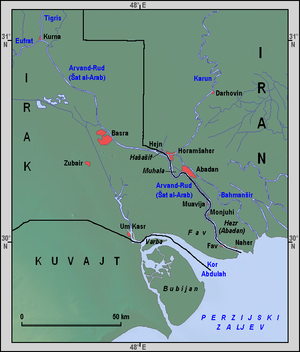
Shatt al-Arab
Shatt al-Arabs på et kort
Shatt al-Arab er en flod som dannes ved sammenløbet af Eufrat og Tigris i det sydlige Irak. Shatt al-Arab er 193 km lang og udmunder i bunden af Den Persiske Bugt. Den nederste del udgør grænsen mellem Irak og Iran. Stridigheder mellem de to lande om grænsedragningen og om rettigheder til besejling af floden var en af hovedårsagerne til udbruddet af Iran-Irak-krigen fra 1980 til 1988. Basra som er Iraks vigtigste havneby, ligger ved Shatt al-Arab.